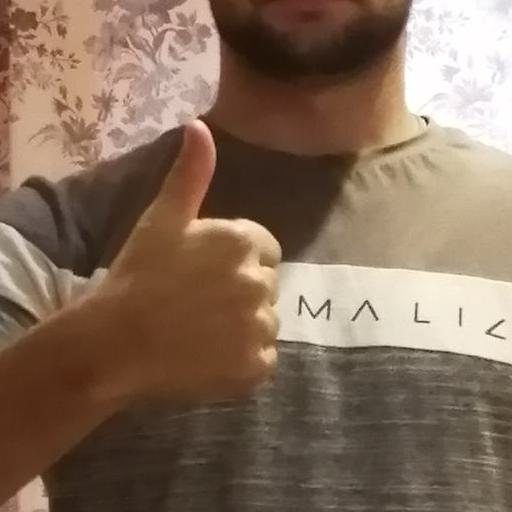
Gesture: like